Nançay

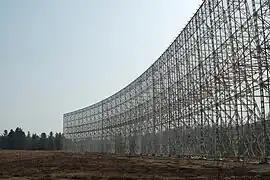
Radio telescope

Nançay is a commune in the Cher department in central France.